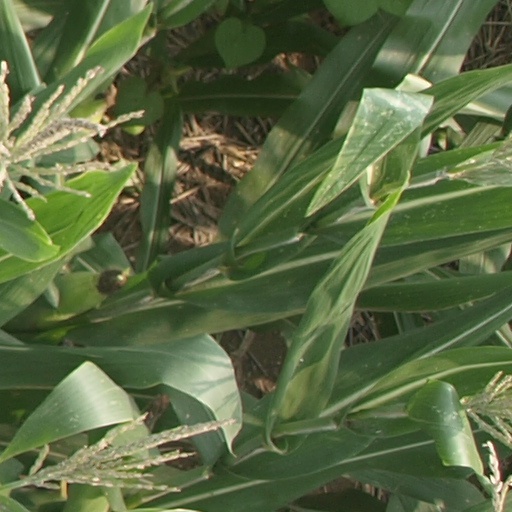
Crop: maize; corn